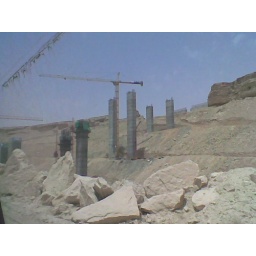
We stumbled on this huge highway bridge under construction.